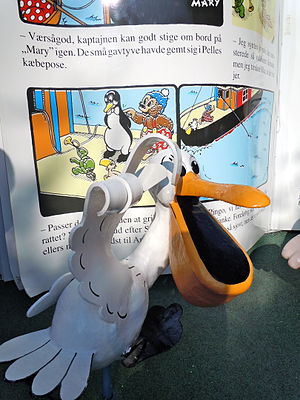
Rasmus Klump / Personer
Pelikanen Pelle i Rasmus Klumps Verden i Tivoli.
"Rasmus Klump er en dansk tegneserie, skabt af Carla og Vilhelm Hansen, der fortæller om de eventyr, Rasmus Klump og hans venner oplever. Rasmus Klump optræder altid i røde smækbukser med hvide polkaprikker og rejser jorden rundt på ""Det gode skiv Mary"", som han og vennerne byggede i det første album.